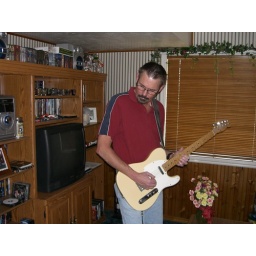
A little rock 'n roll around the house